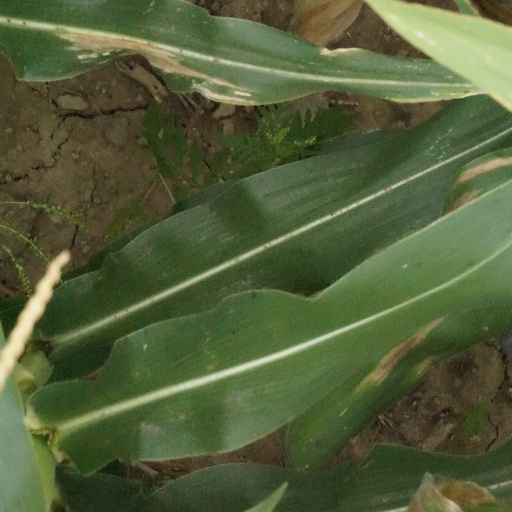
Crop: maize; corn